Kim Kitsuragi

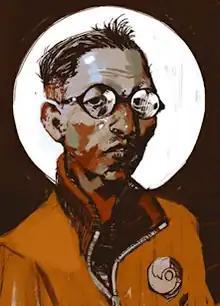
Kitsuragi's in-game portrait

Kim Kitsuragi is a character in the 2019 detective video game "Disco Elysium." As a non-playable companion character, he assists the player character in solving a murder that comprises the game's main plot. Kitsuragi is defined by his Asian-inspired background, private queerness, and calm, stoic personality. He was noted by journalists and academics for his reactions to the player's choices, ranging from deadpan quips to moments of approval and vulnerability.